Norman Ligairi

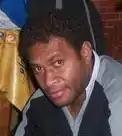

Norman Armstrong Senibici Ligairi (born 29 January 1976 in Nadi) is a Fijian former rugby union player who usually played as a fullback. He represented Fiji at the international level in both the 15-a-side and 7-a-side game. Ligairi is to date the only Fijian to have scored two tries against the All Blacks in a game.